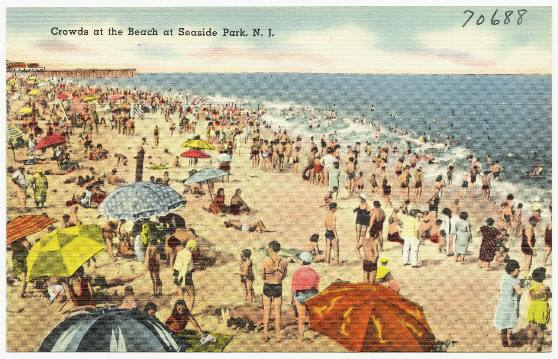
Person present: Yes